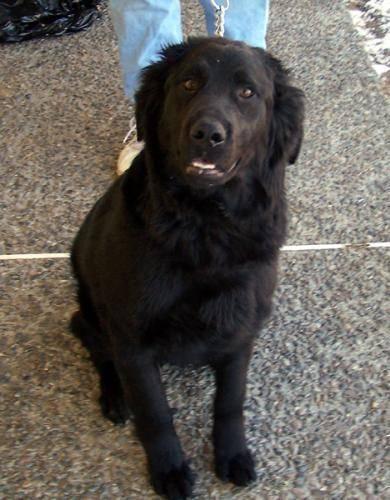
dog